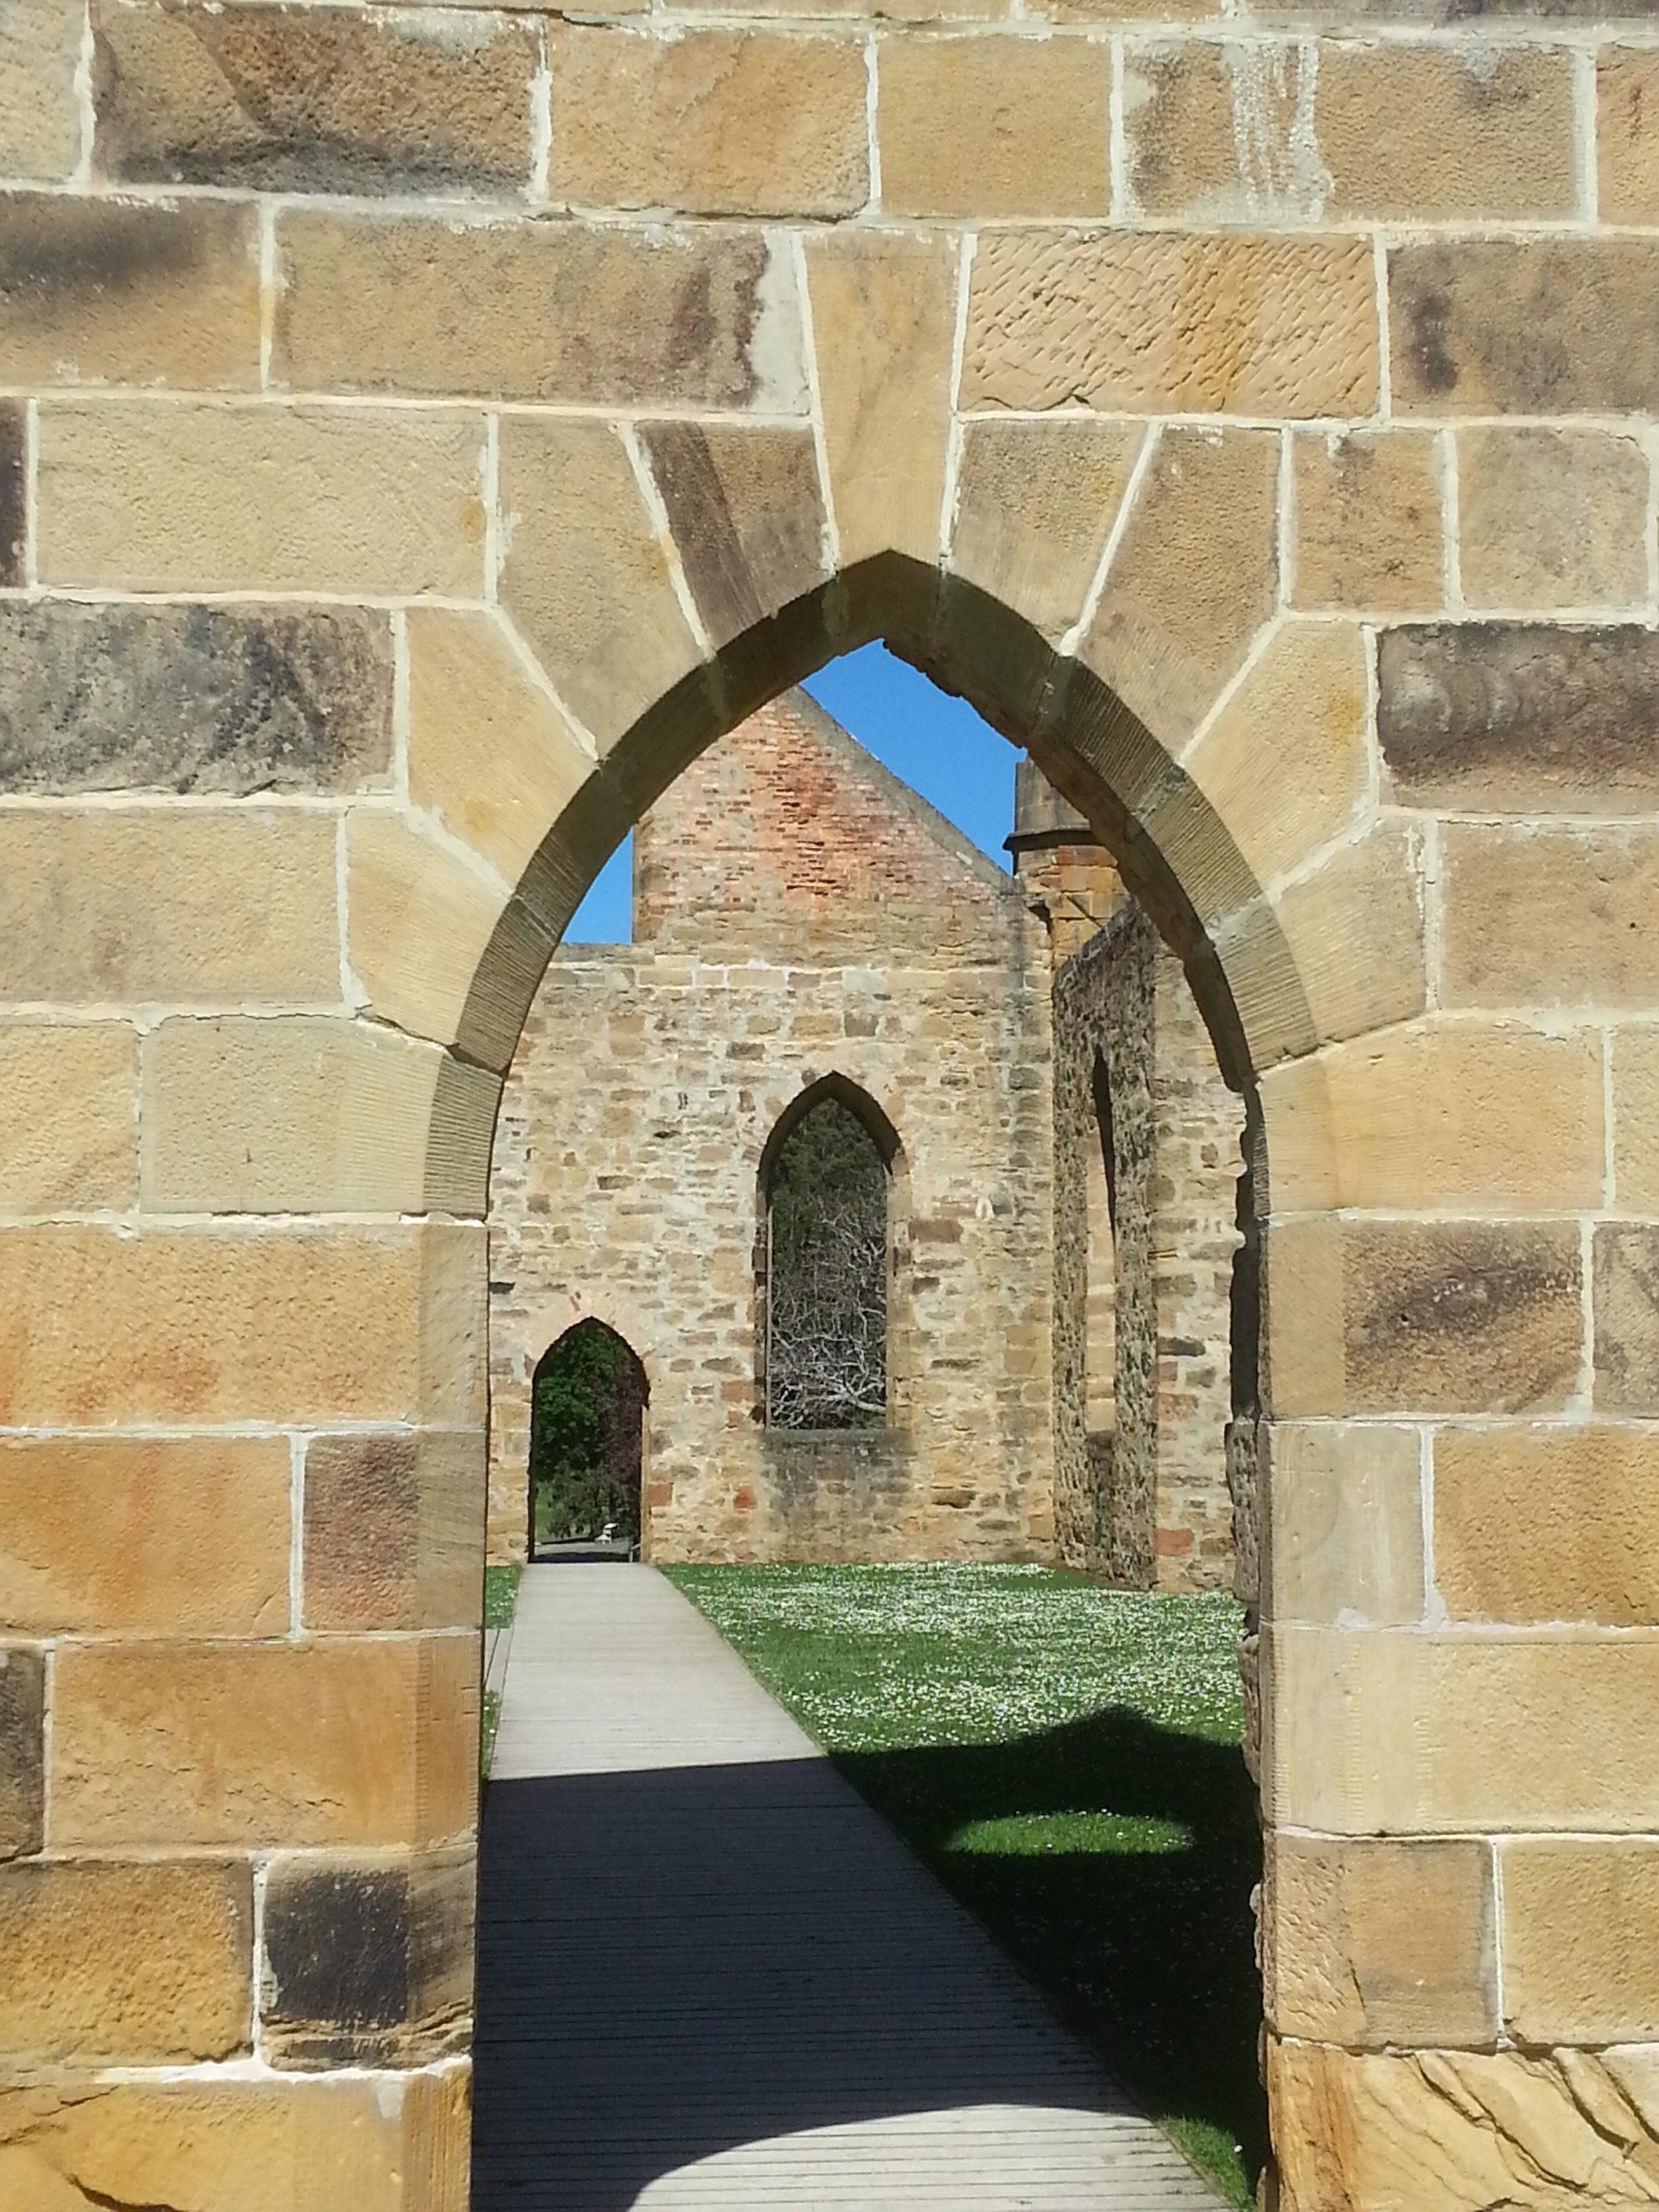
grass, rock, architecture, structure, window, building, wall, arch, curve, shadow, brown, facade, church, chapel, ruin, brick, place of worship, design, ruins, monastery, abbey, brickwork, middle ages, port arthur, ancient history, convict